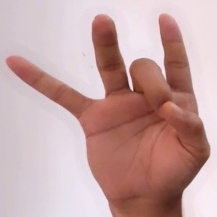
ASL sign: 8